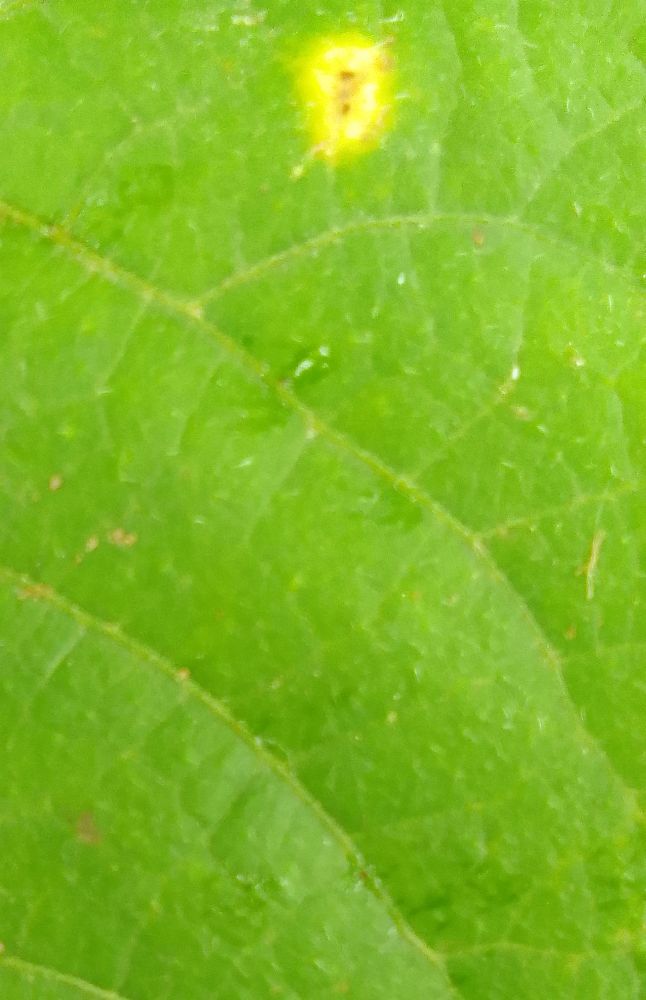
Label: rust